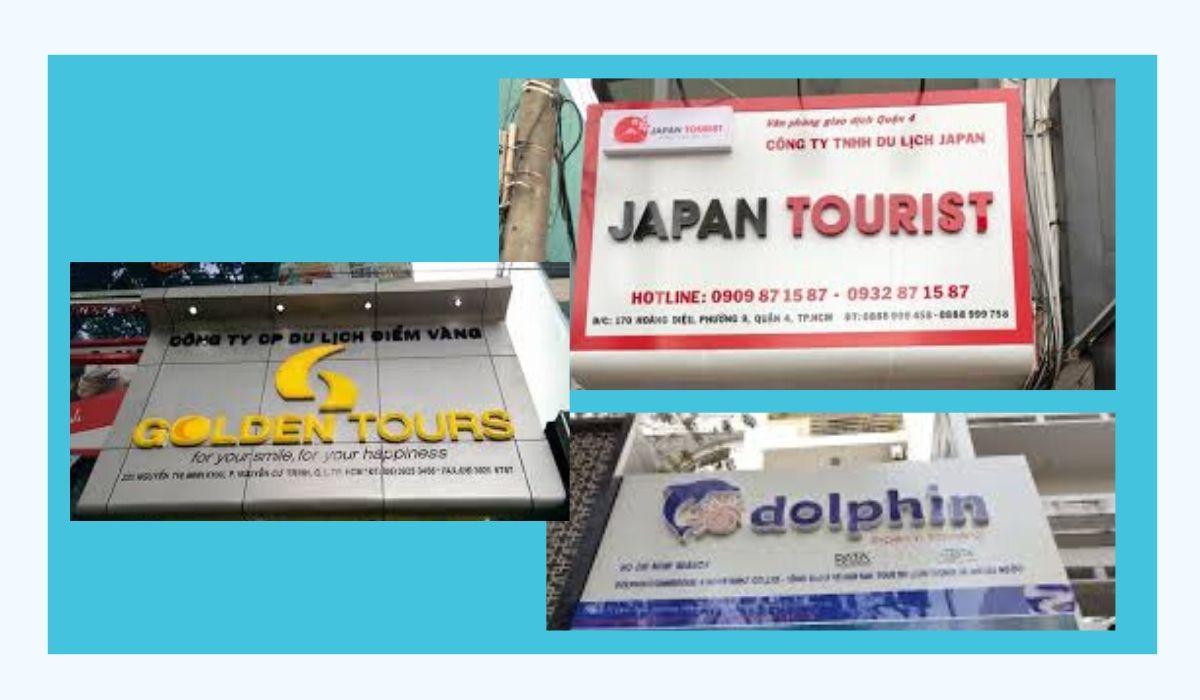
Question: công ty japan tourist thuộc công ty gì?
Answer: công ty thuộc dạng công ty du lịch